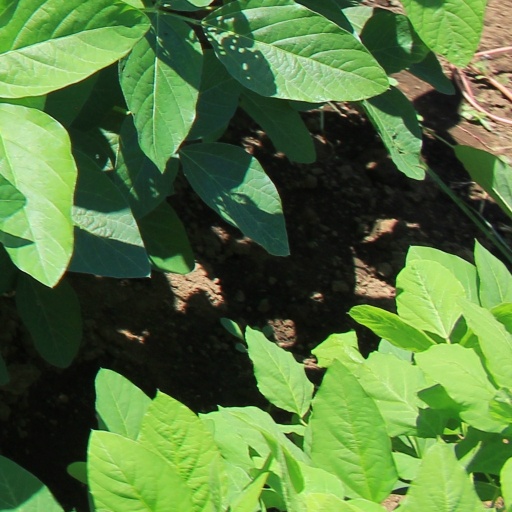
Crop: soybean